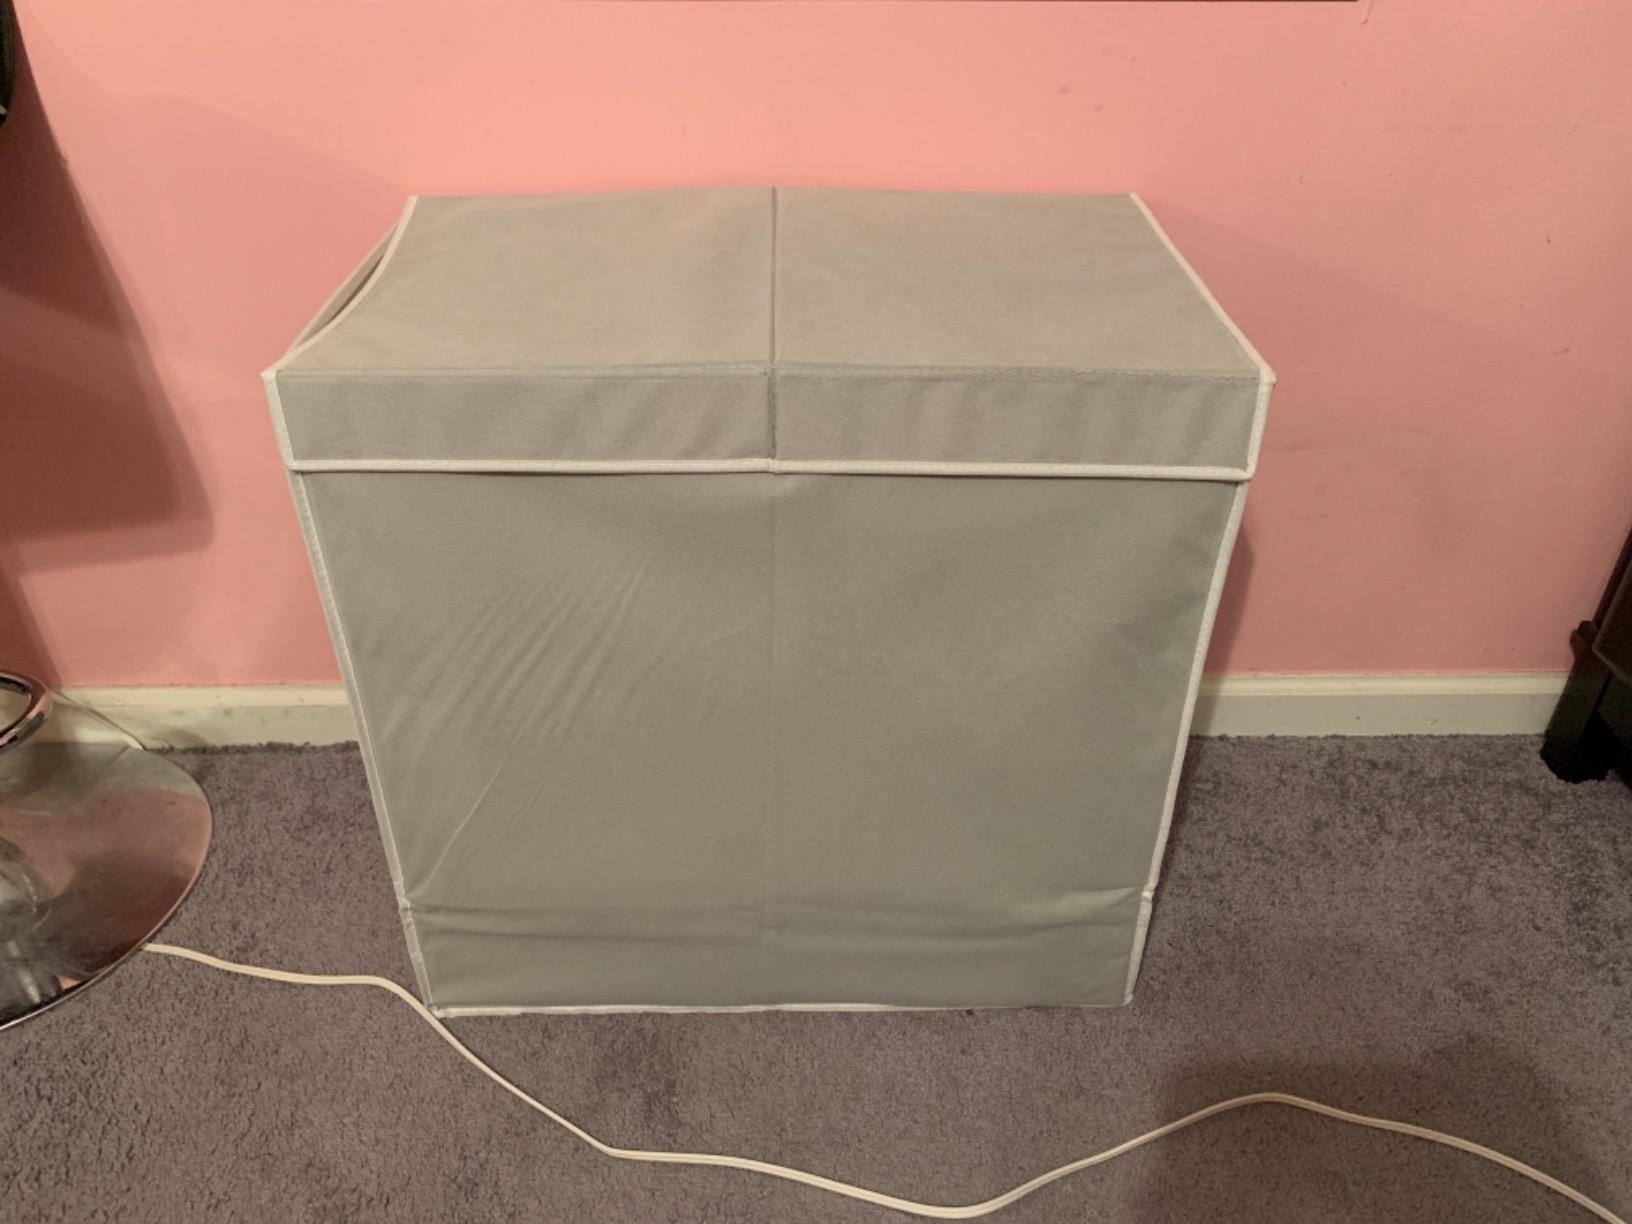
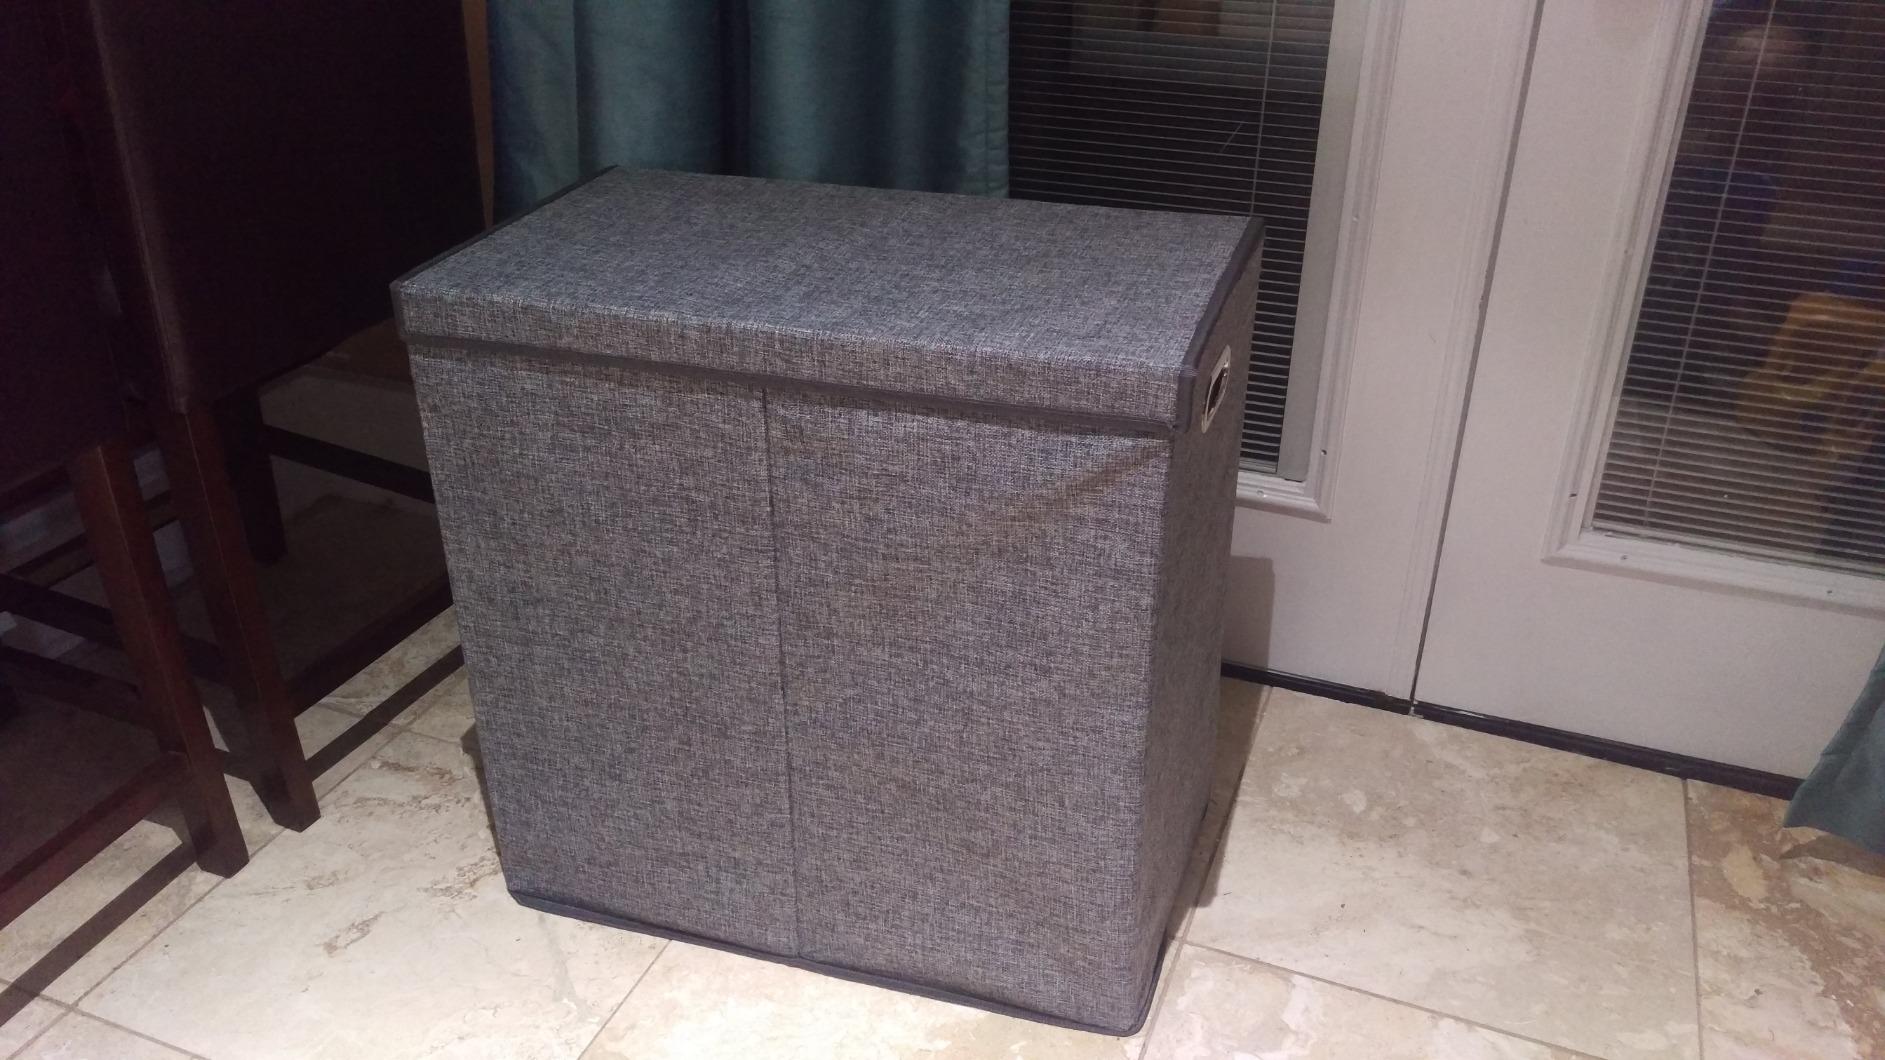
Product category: items_hamper
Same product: no